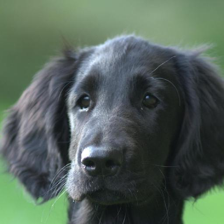
Label: animals